Gilbert Paige

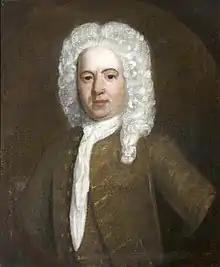
Gilbert Paige, portrait c. 1650 by unknown artist

Gilbert Paige (c. 1580 – 1647) of Crock Street, Barnstaple, and Rookabeare House in the adjoining parish of Fremington, Devon, was a merchant who was twice Mayor of Barnstaple in 1629 and 1641.